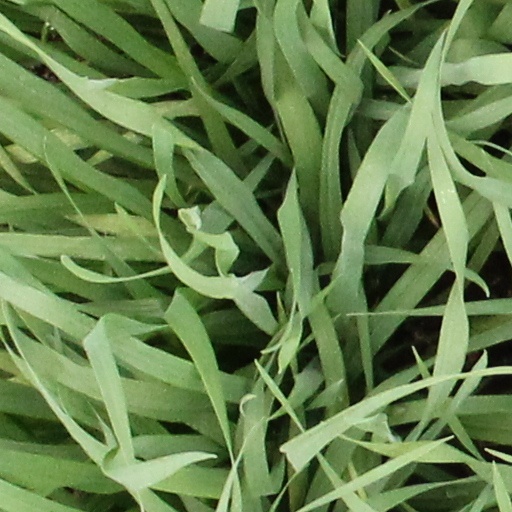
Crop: wheat